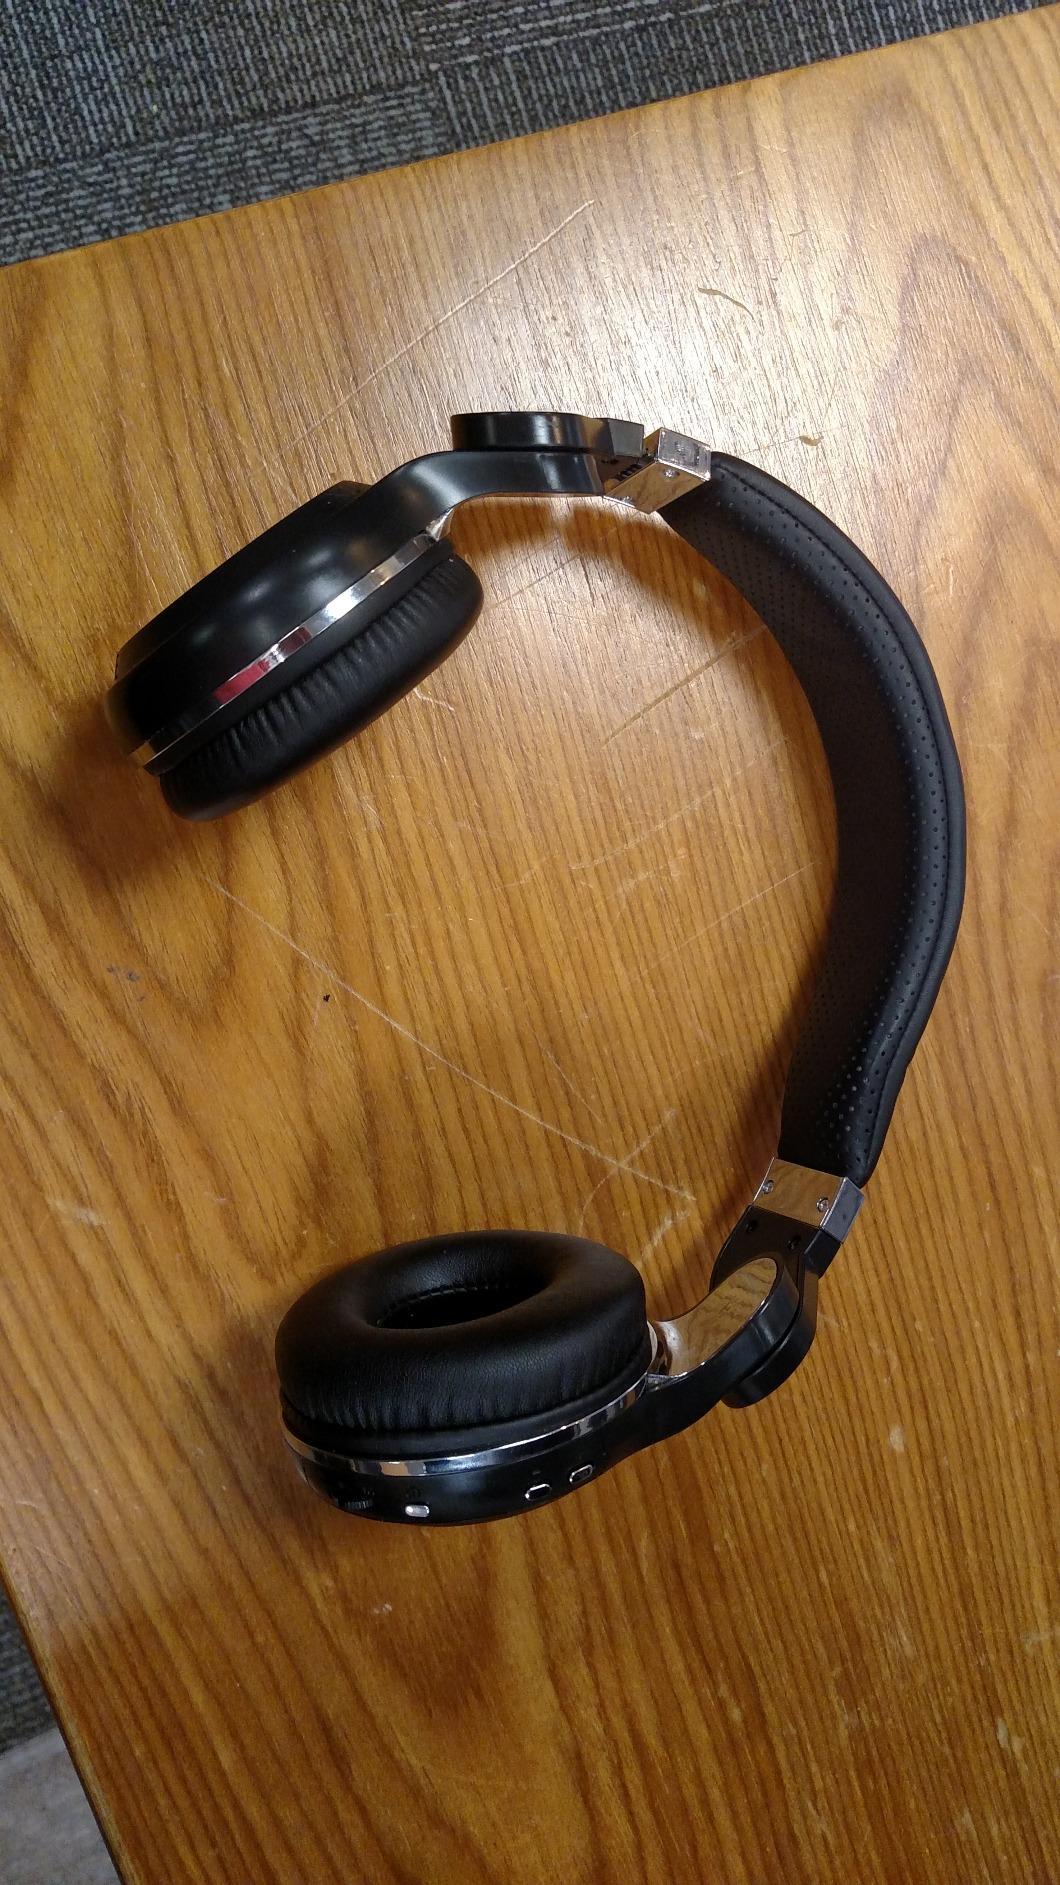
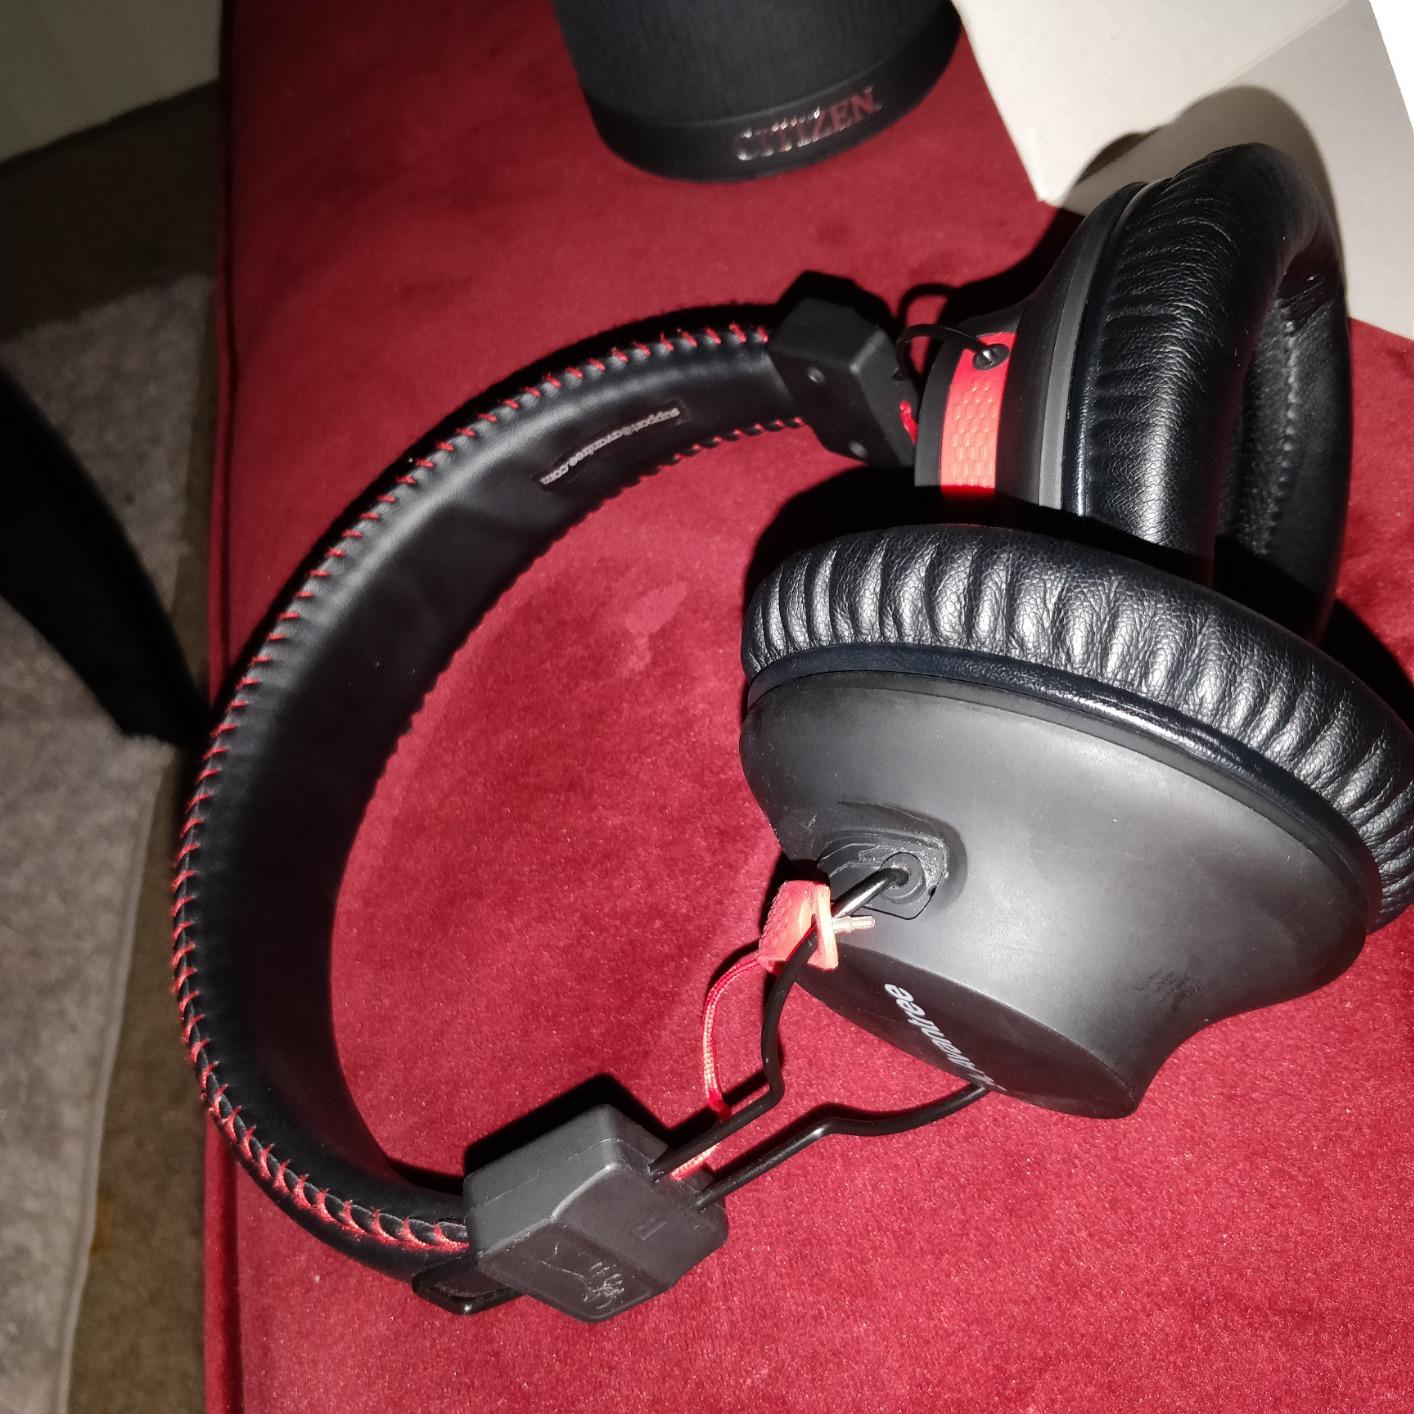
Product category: headphones
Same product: no